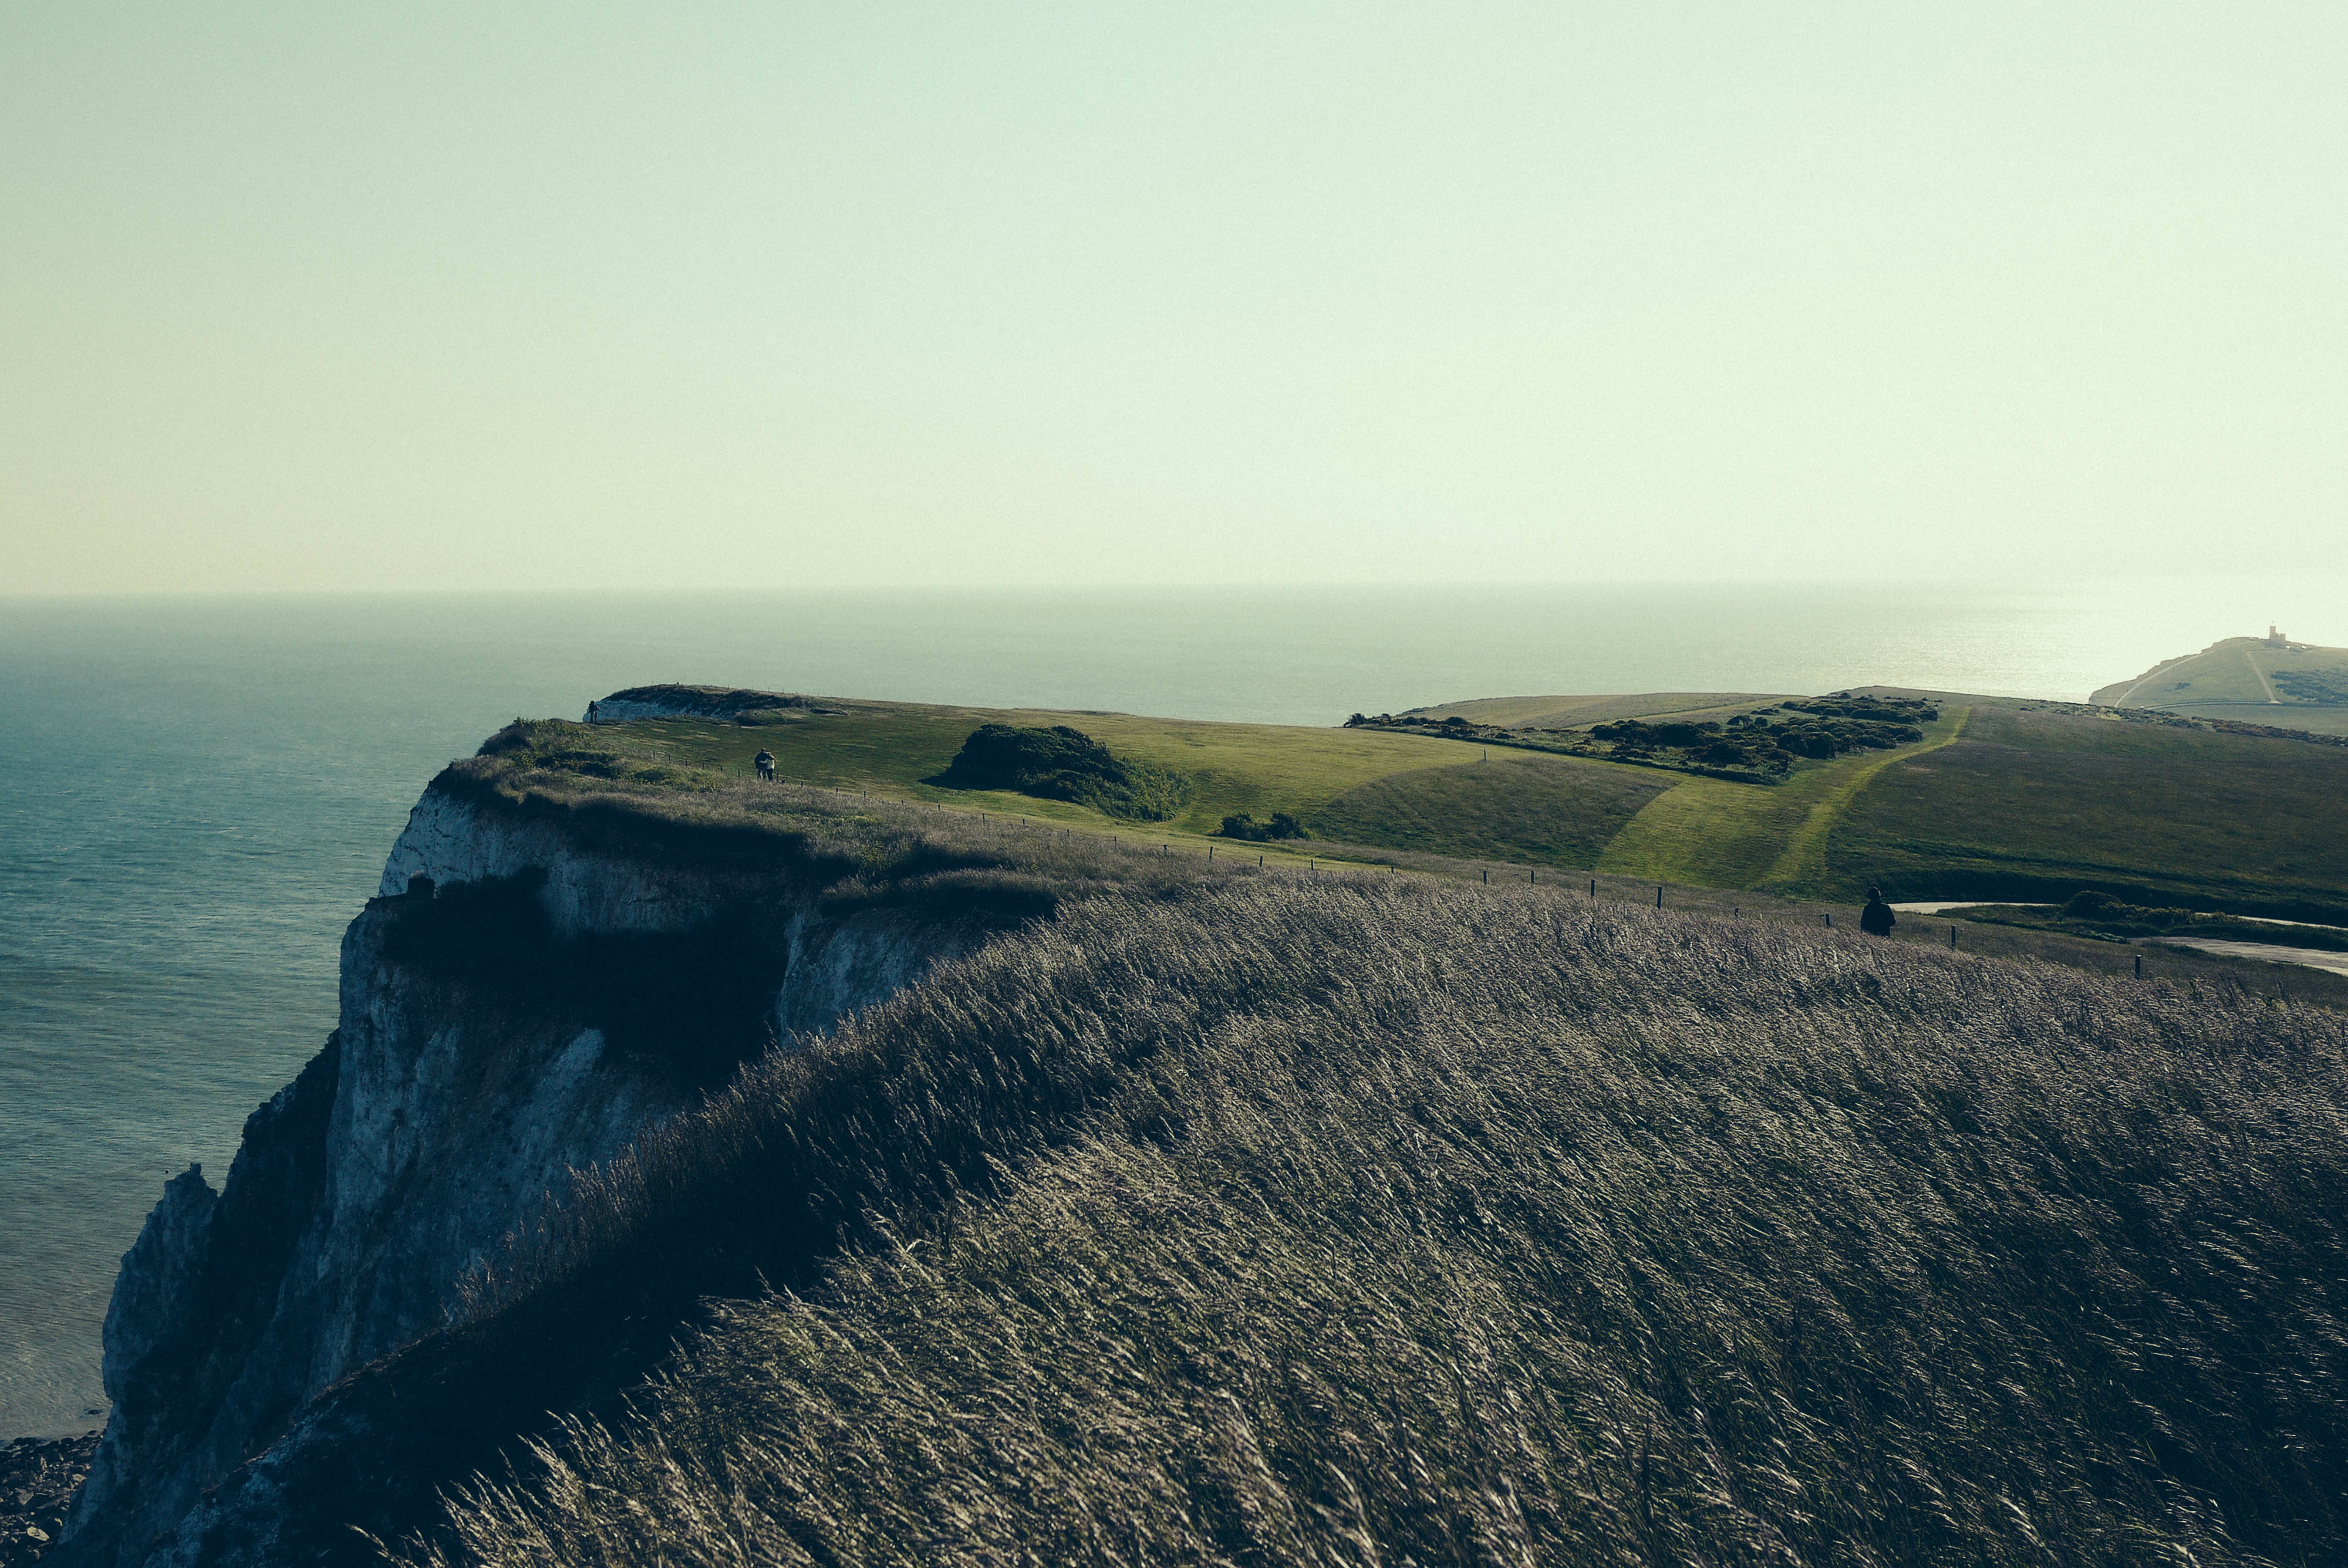
sea, coast, ocean, horizon, mountain, hill, wave, cliff, bay, terrain, cape, landform, aerial photography, geographical feature, atmospheric phenomenon, atmosphere of earth